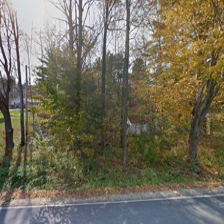
Label: streetView